Prasanthi Nilayam

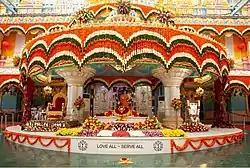
Sri Sathya Sai Baba Samadhi Mandir at Prasanthi Nilayam

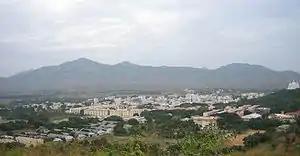
Prasanthi Nilayam, Puttaparthi, A.P.

Prasanthi Nilayam (above sea level) is the main ashram and Samadhi Mandir of Sathya Sai Baba located in the town of Puttaparthi in, Sri Sathya Sai district Andhra Pradesh, India. Sathya Sai Baba was born in Puttaparthi. "Prasanthi Nilayam" means literally "Abode of the Highest Peace." Sathya Sai Baba gave daily darshan to his devotees in this ashram. Sathya Sai Baba was usually present in Prasanthi Nilayam from early June to the middle of March.